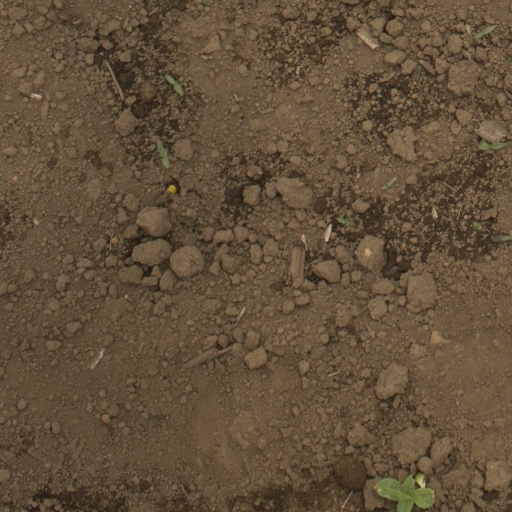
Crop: Jerusalem artichoke